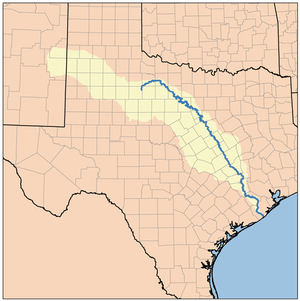
Brazos River
Brazos Rivers afvandingsområde
Brazos River kaldtes oprindelig Rio de los Brazos de Dios af spanske conquistadorer, og den er den 11. længste flod i USA. Den er 1.352 km lang, men med kildefloden Blackwater Draw i Curry County i New Mexico er den 2.060 km lang